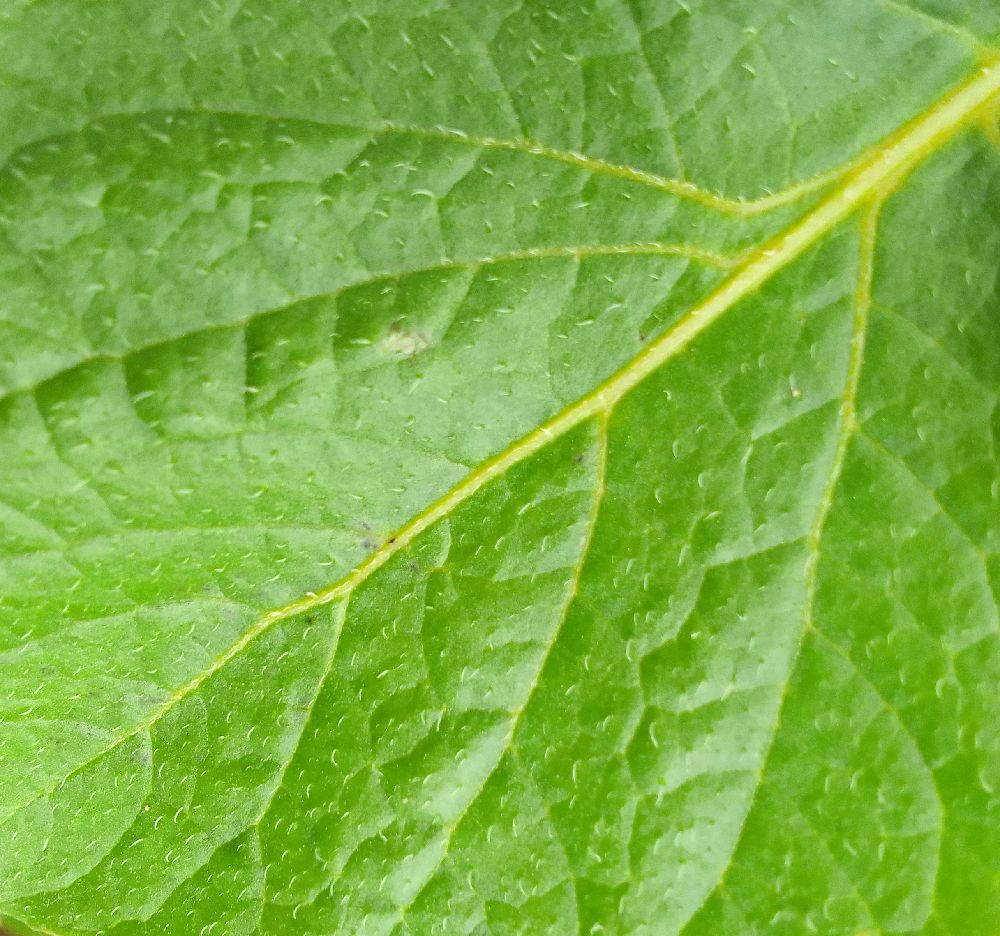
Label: Healthy